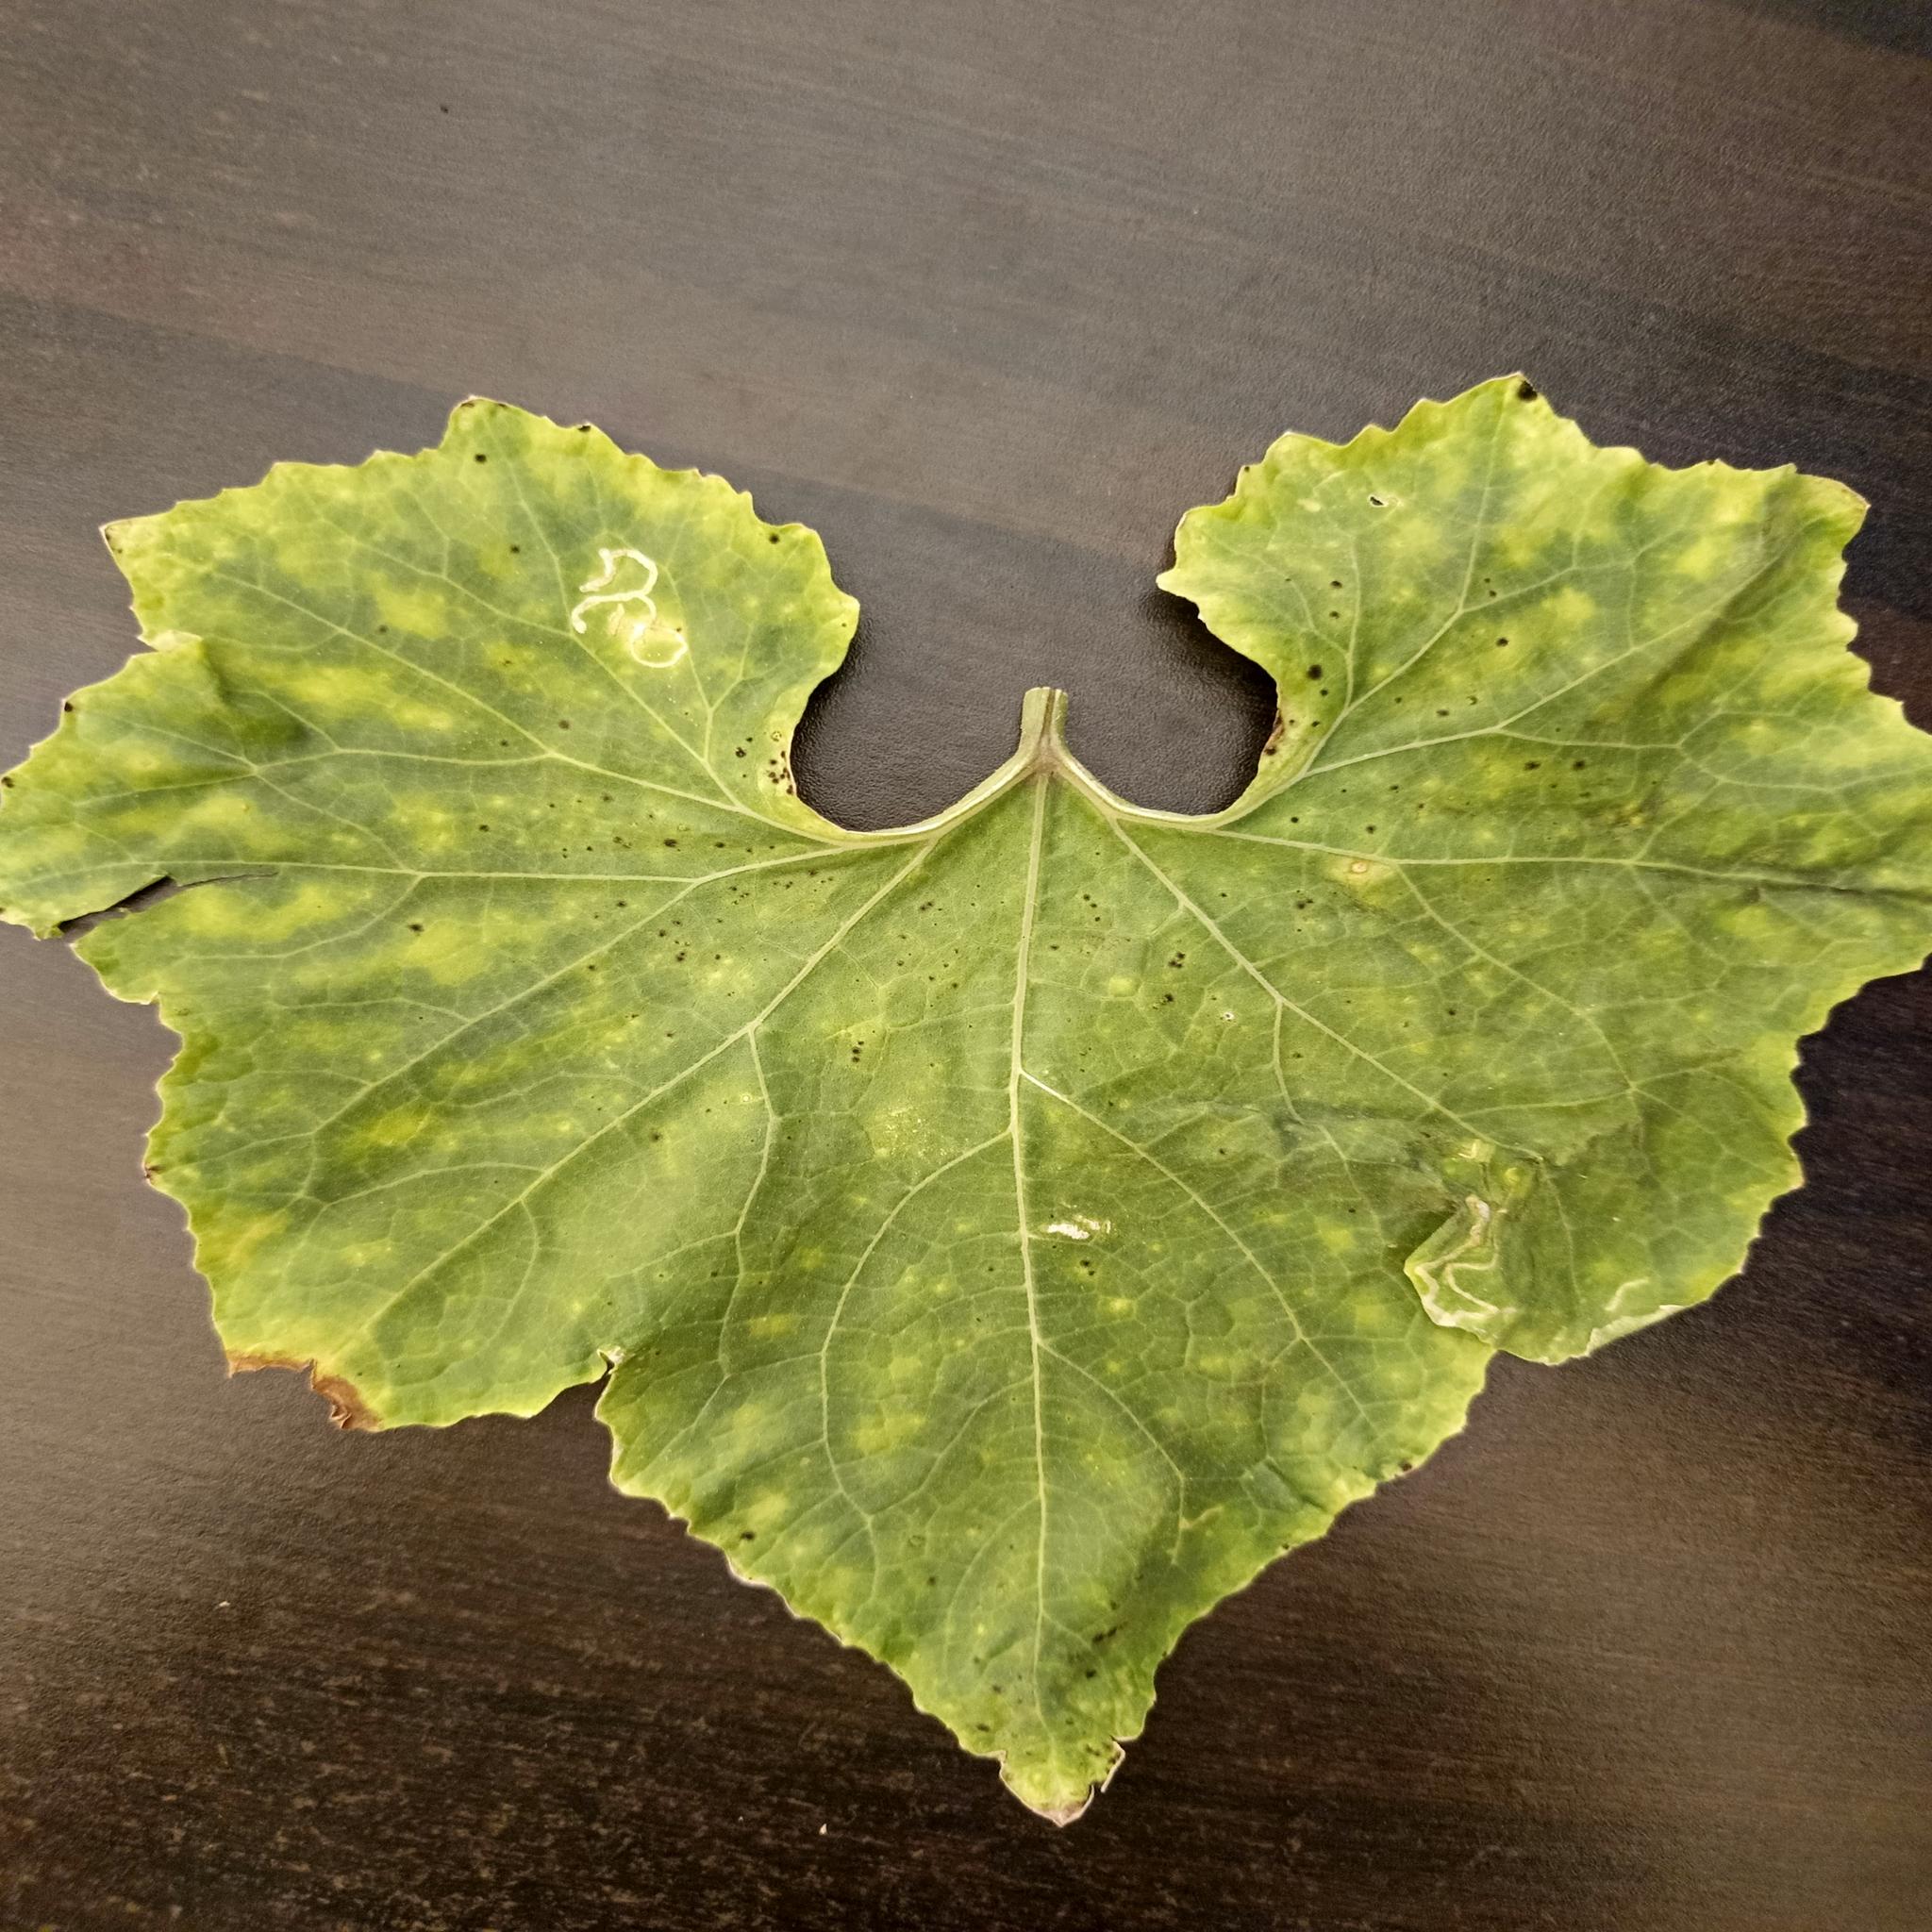
Label: Leaf miner